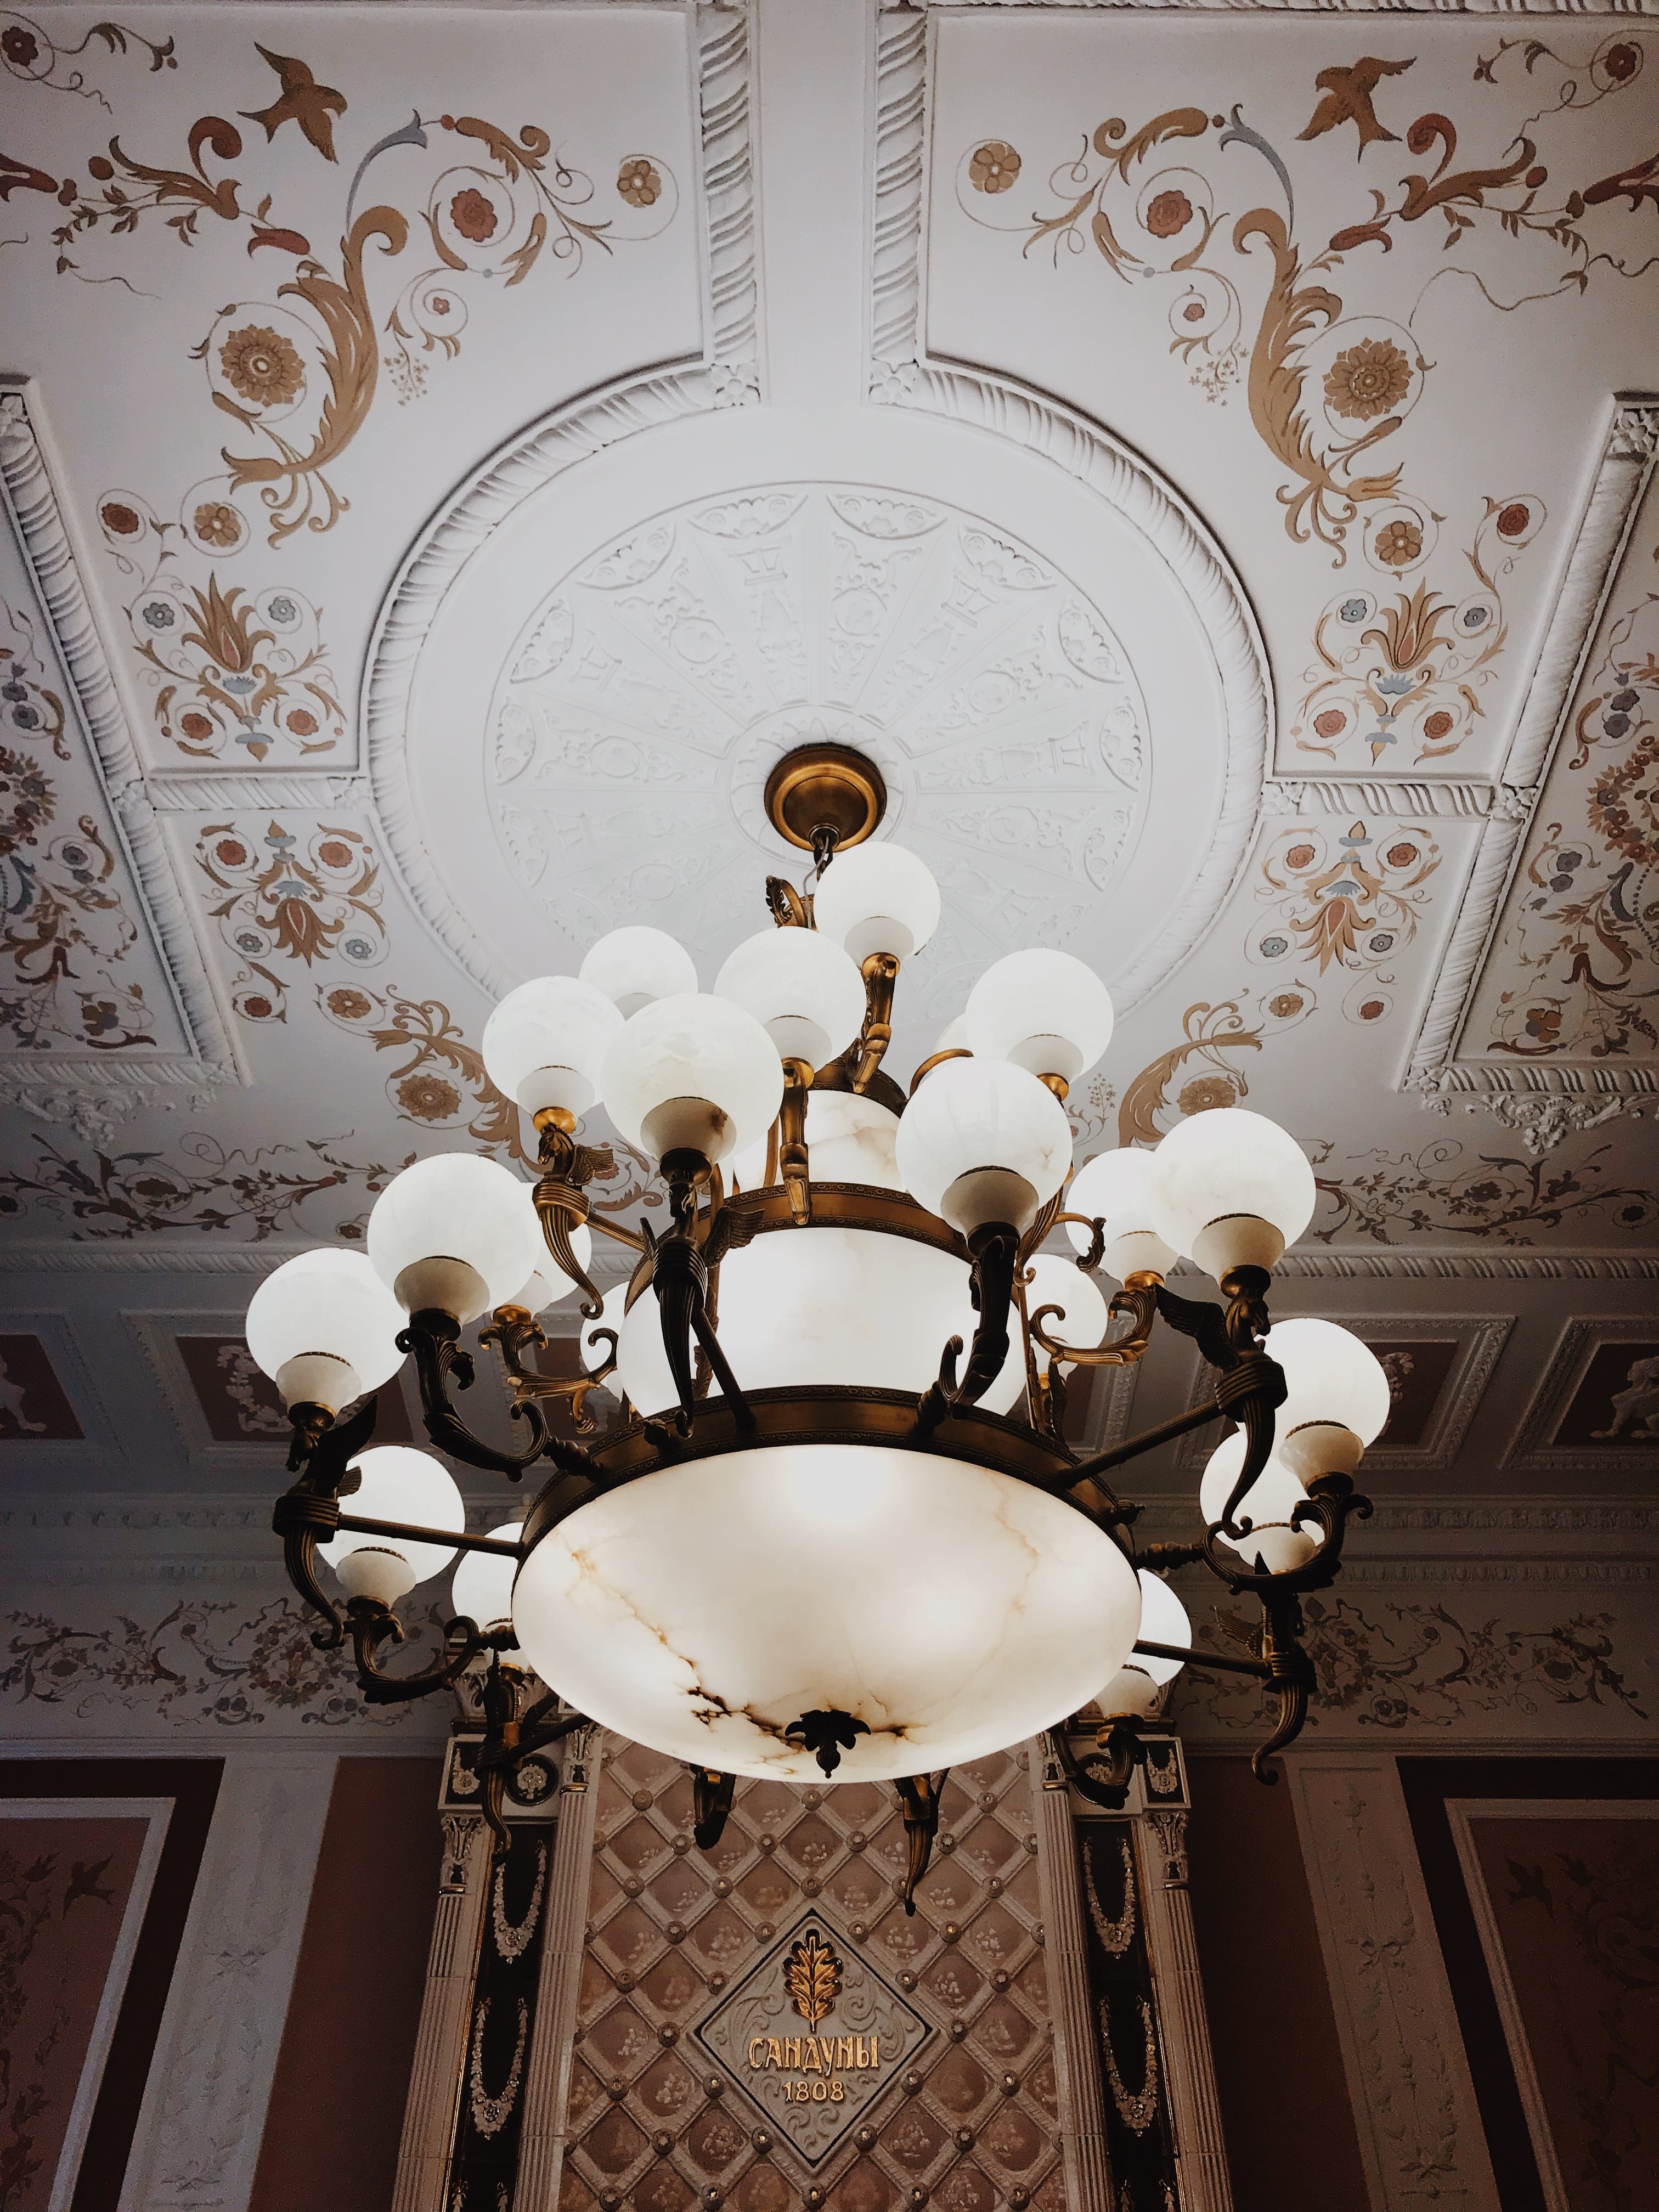
chandelier, ceiling fixture, ceiling, light fixture, lighting, architecture, molding, interior design, room, plaster, lighting accessory